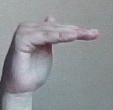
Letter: khaa